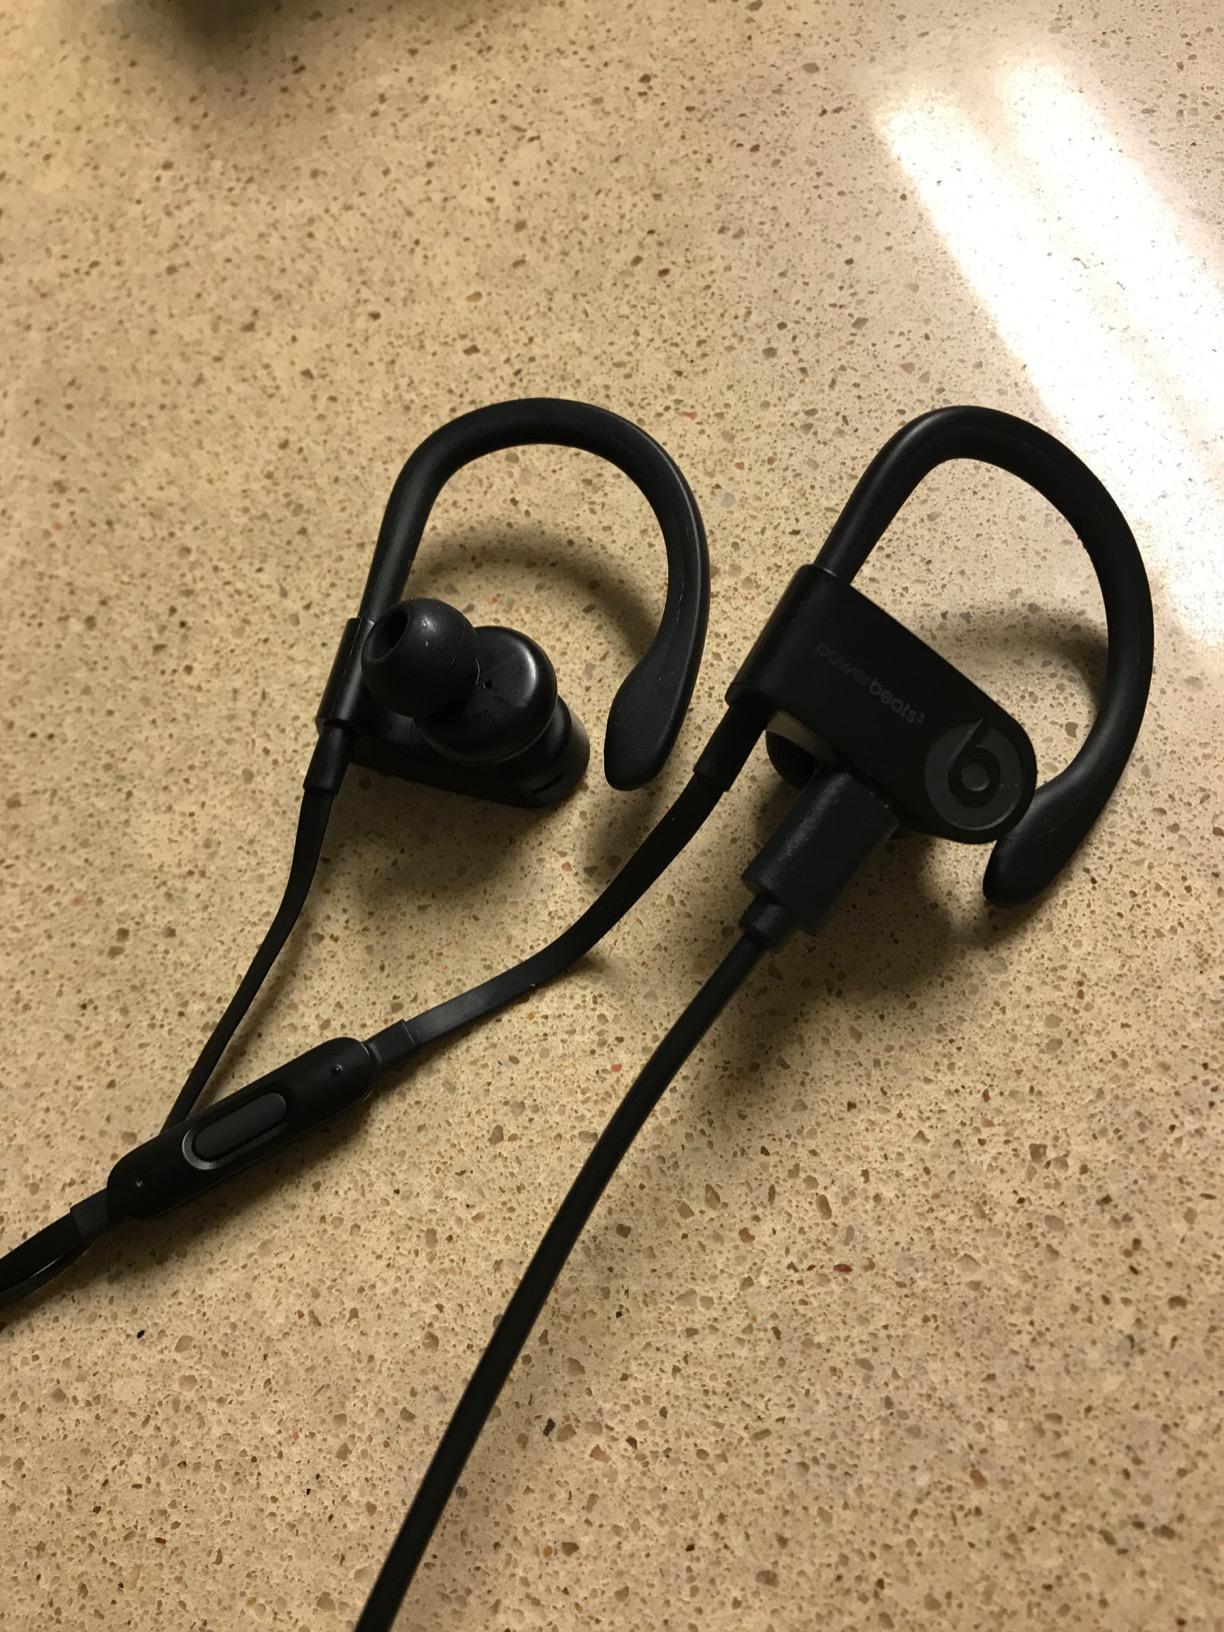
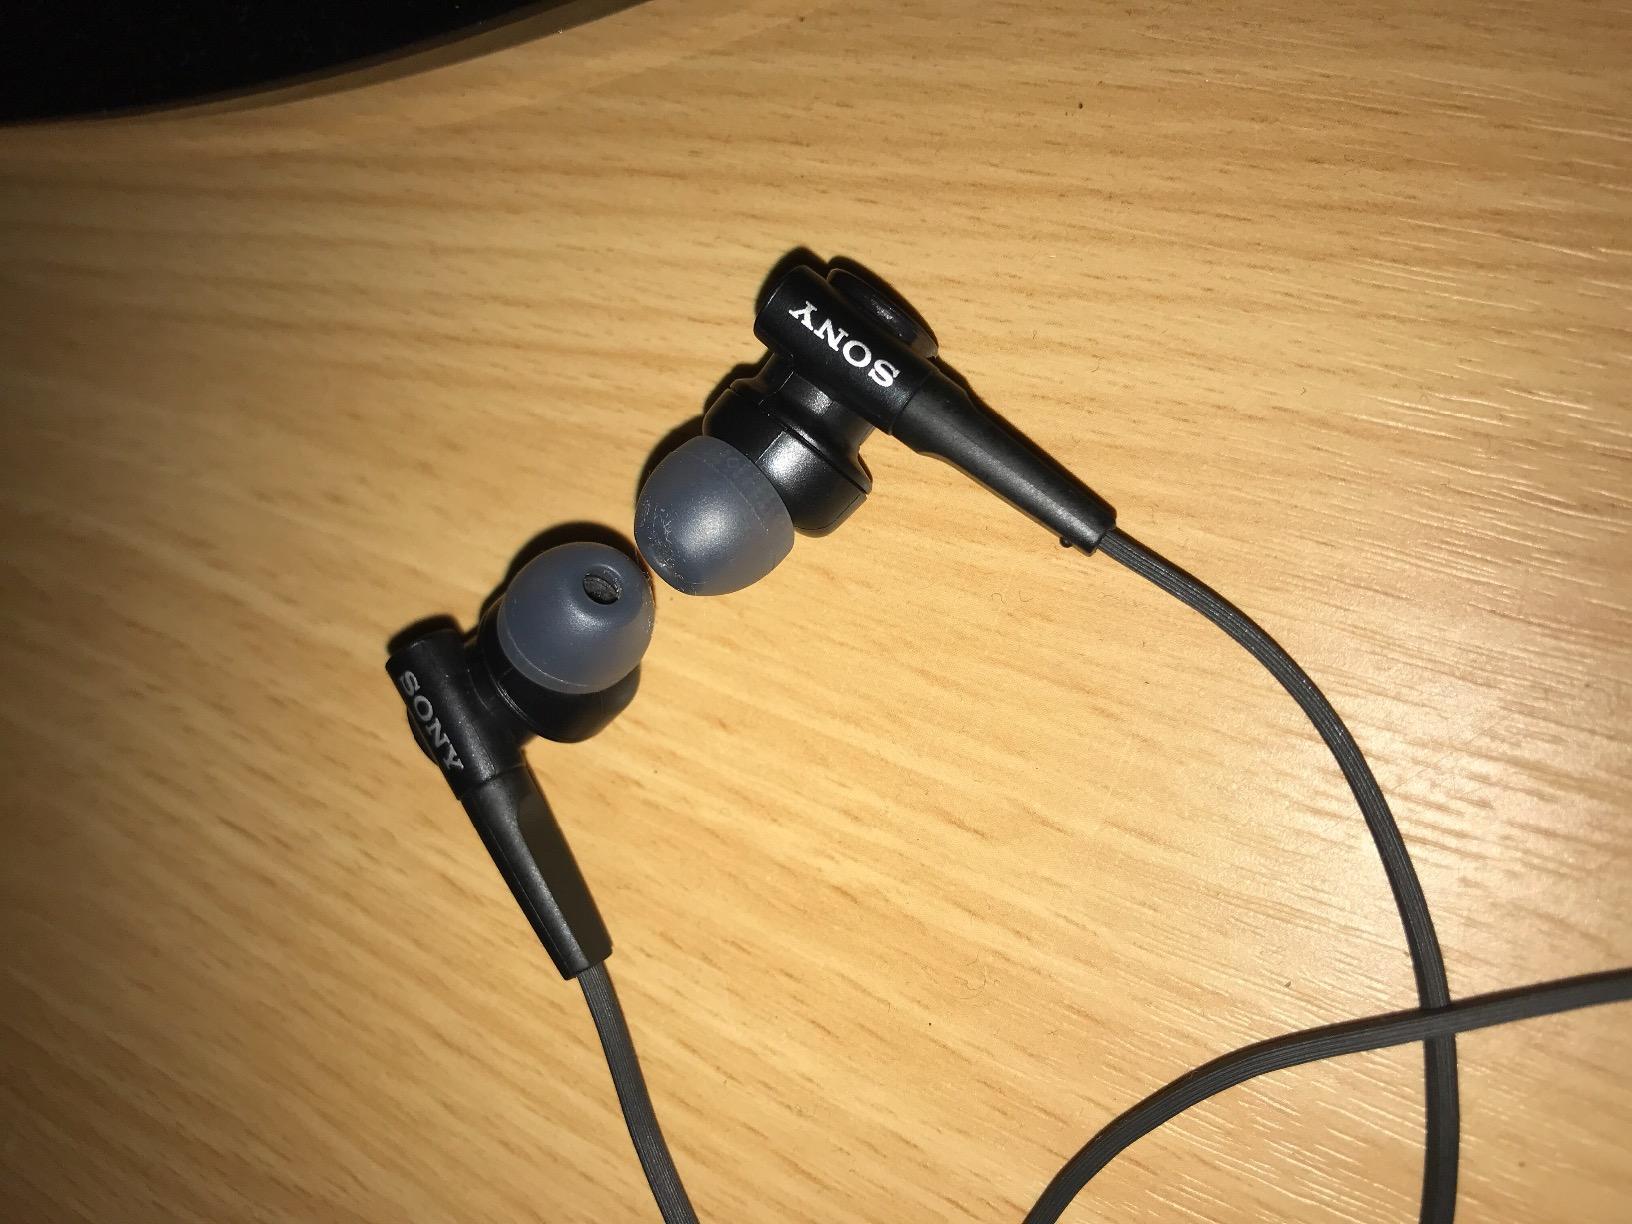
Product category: headphones
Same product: no